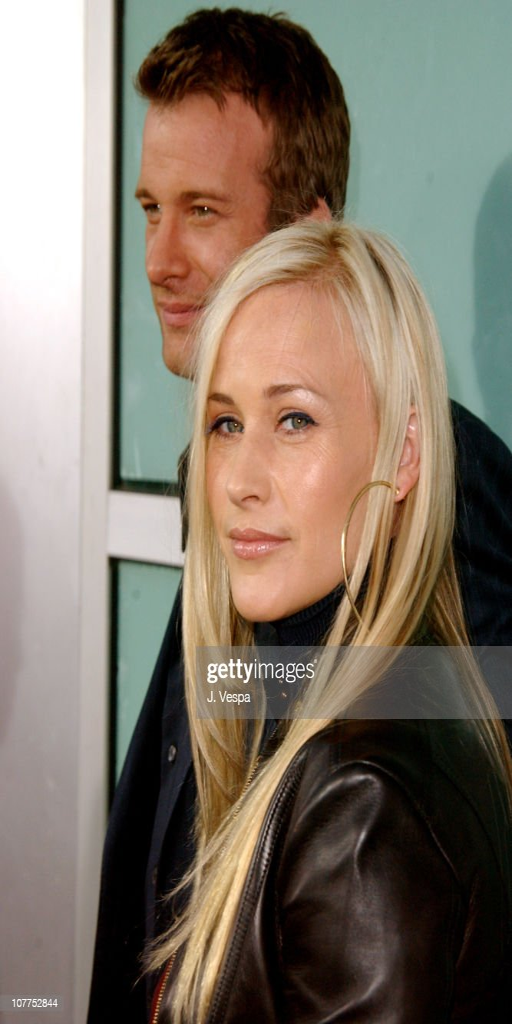
actors during - red carpet .